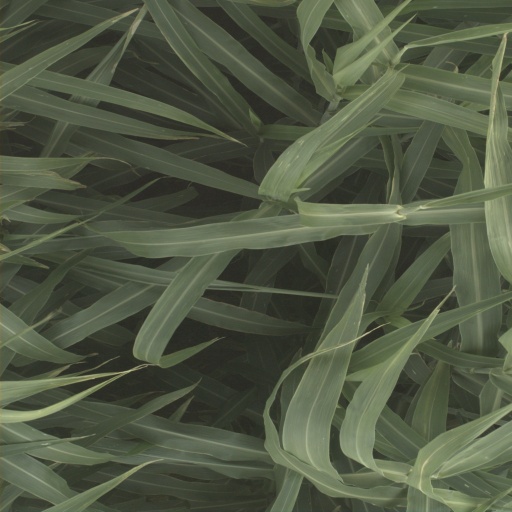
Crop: sorghum